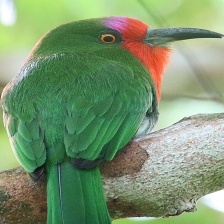
Species: RED BEARDED BEE EATER
Scientific name: NYCTYORNIS AMICTUS
ImageNet parent category: bee_eater